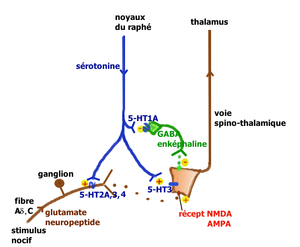
Voie descendante facilitatrice sérotoninergique dans la corne dorsale d'après Millan Progress in neurobio 66 (2002)
La sérotonine, encore appelée 5-hydroxytryptamine, est une monoamine de la famille des indolamines. C'est un neurotransmetteur dans le système nerveux central et dans les plexus intramuraux du tube digestif, ainsi qu'un autacoïde libéré par les cellules entérochromaffines et les thrombocytes. La production de sérotonine a aussi été observée dans le placenta des souris et de l'humain.